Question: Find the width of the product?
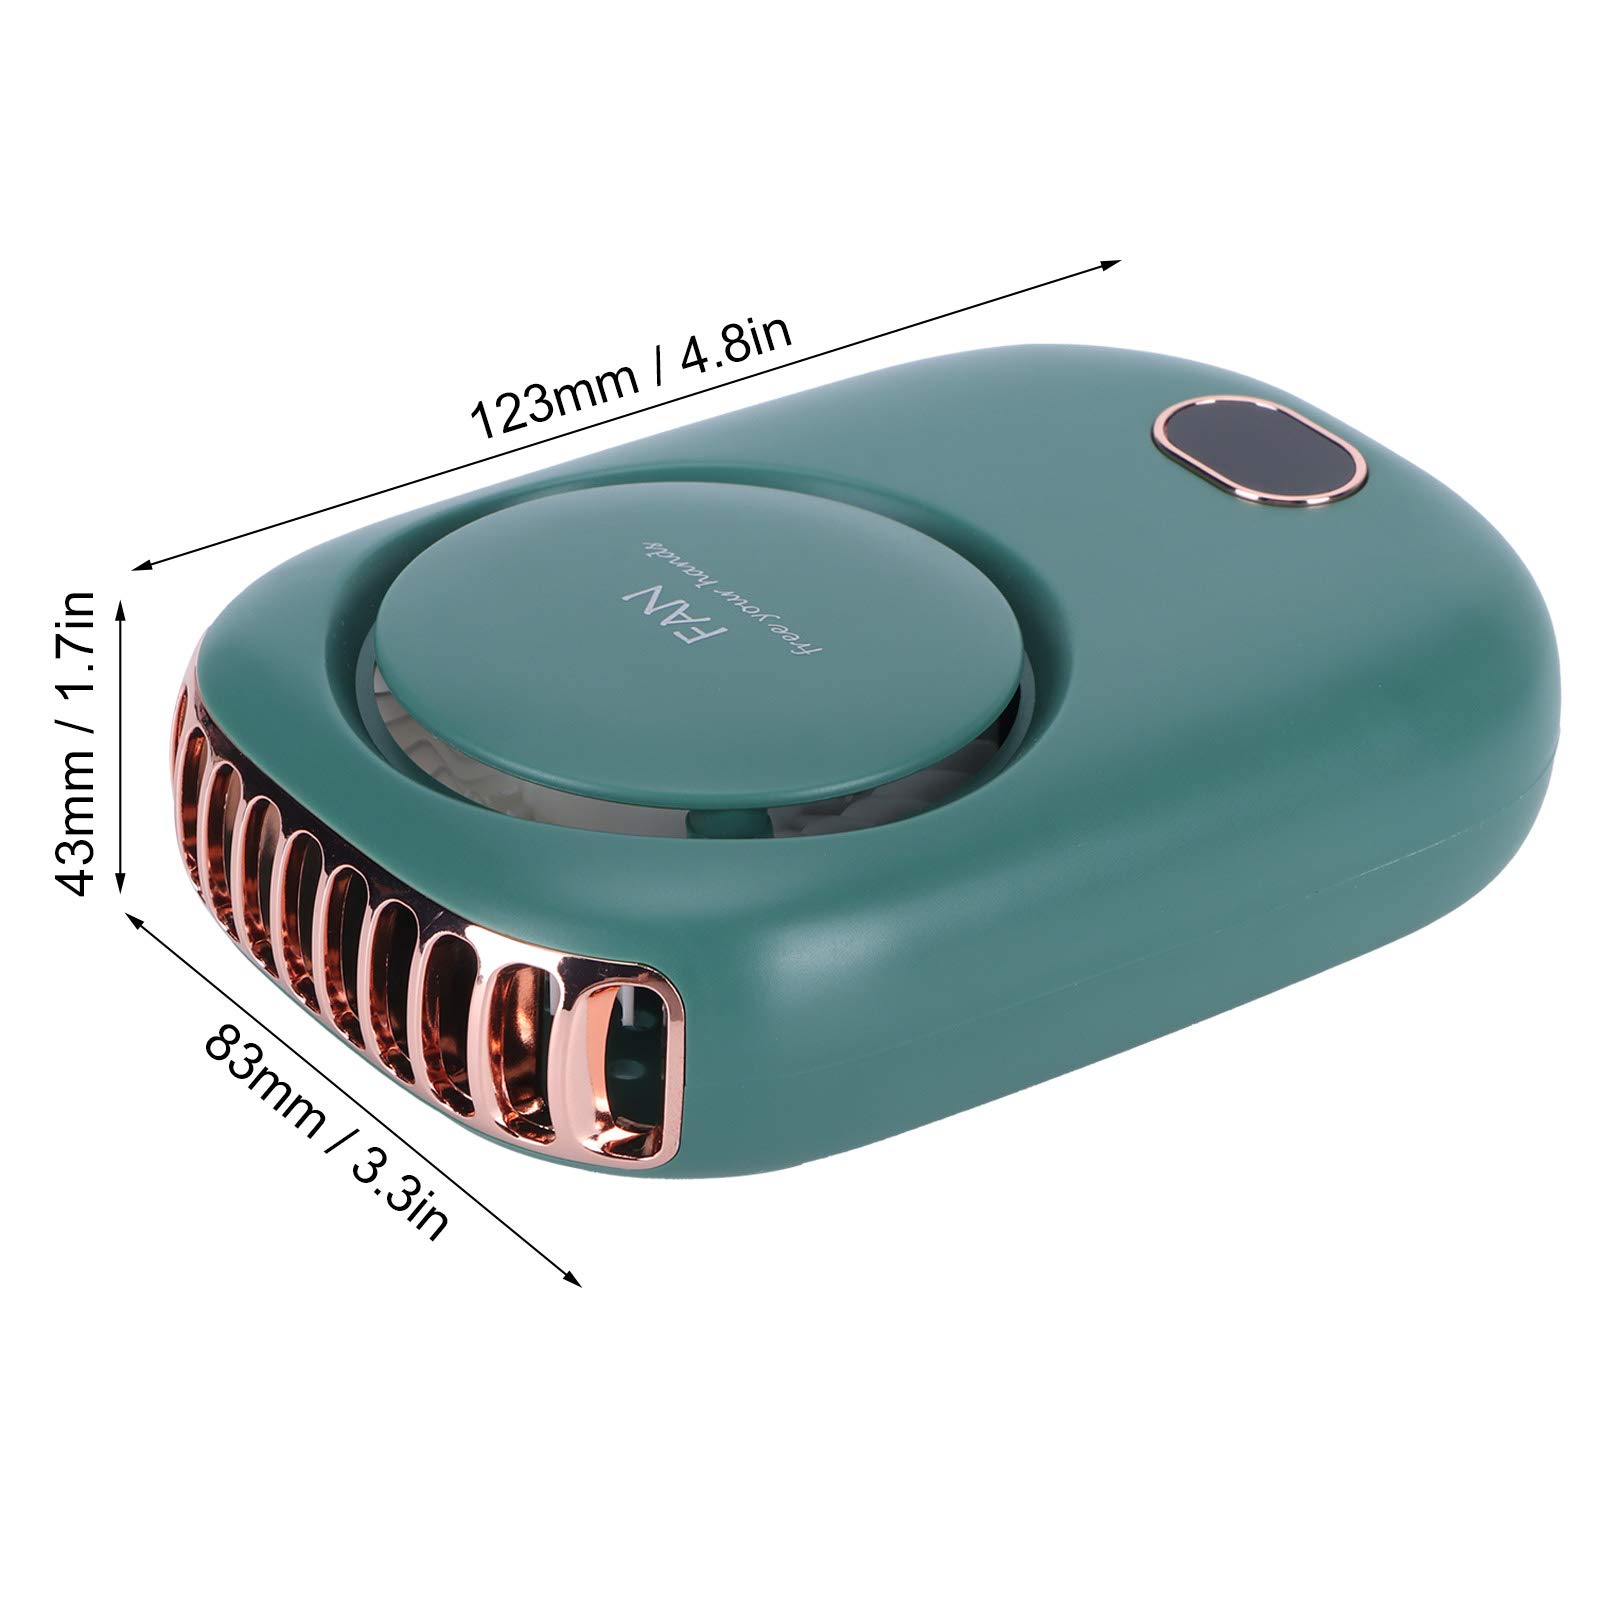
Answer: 123.0 millimetre